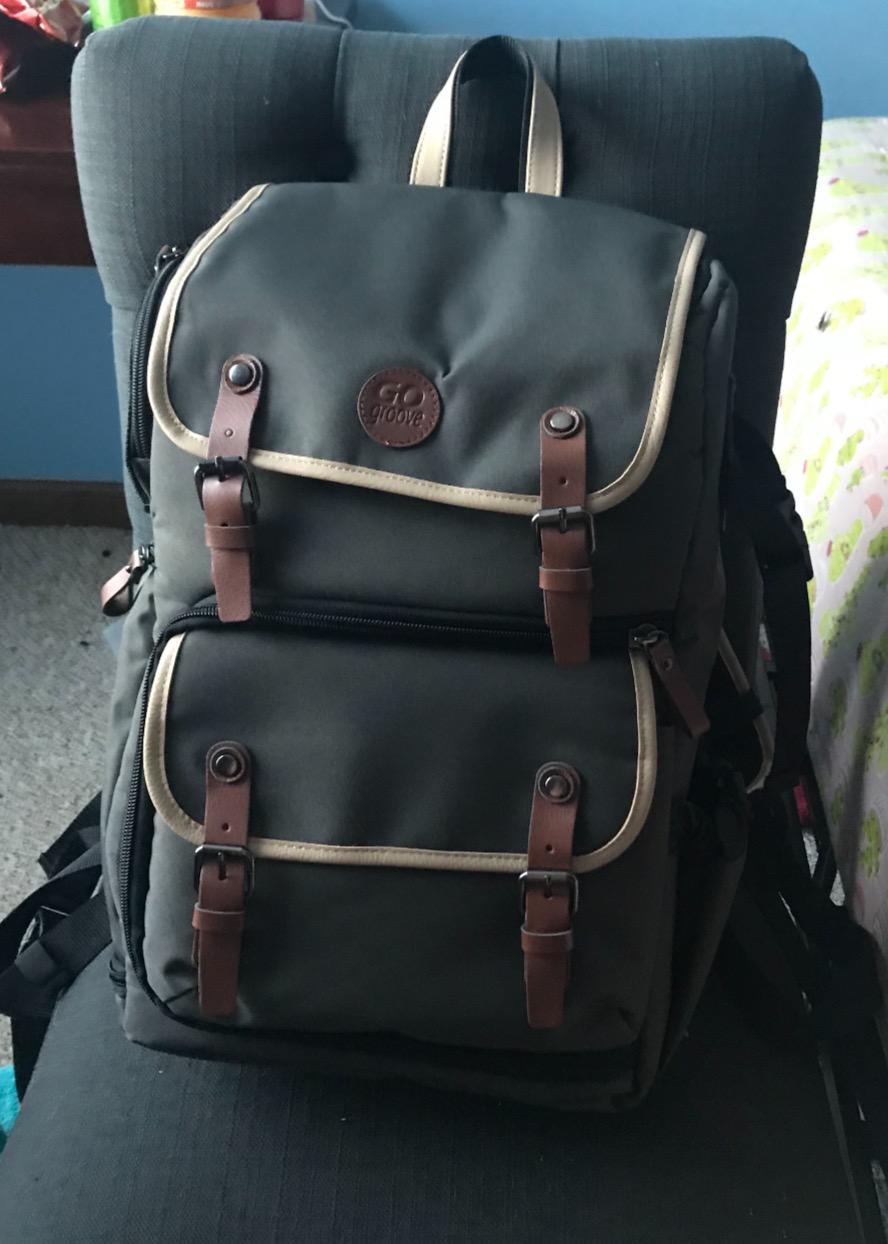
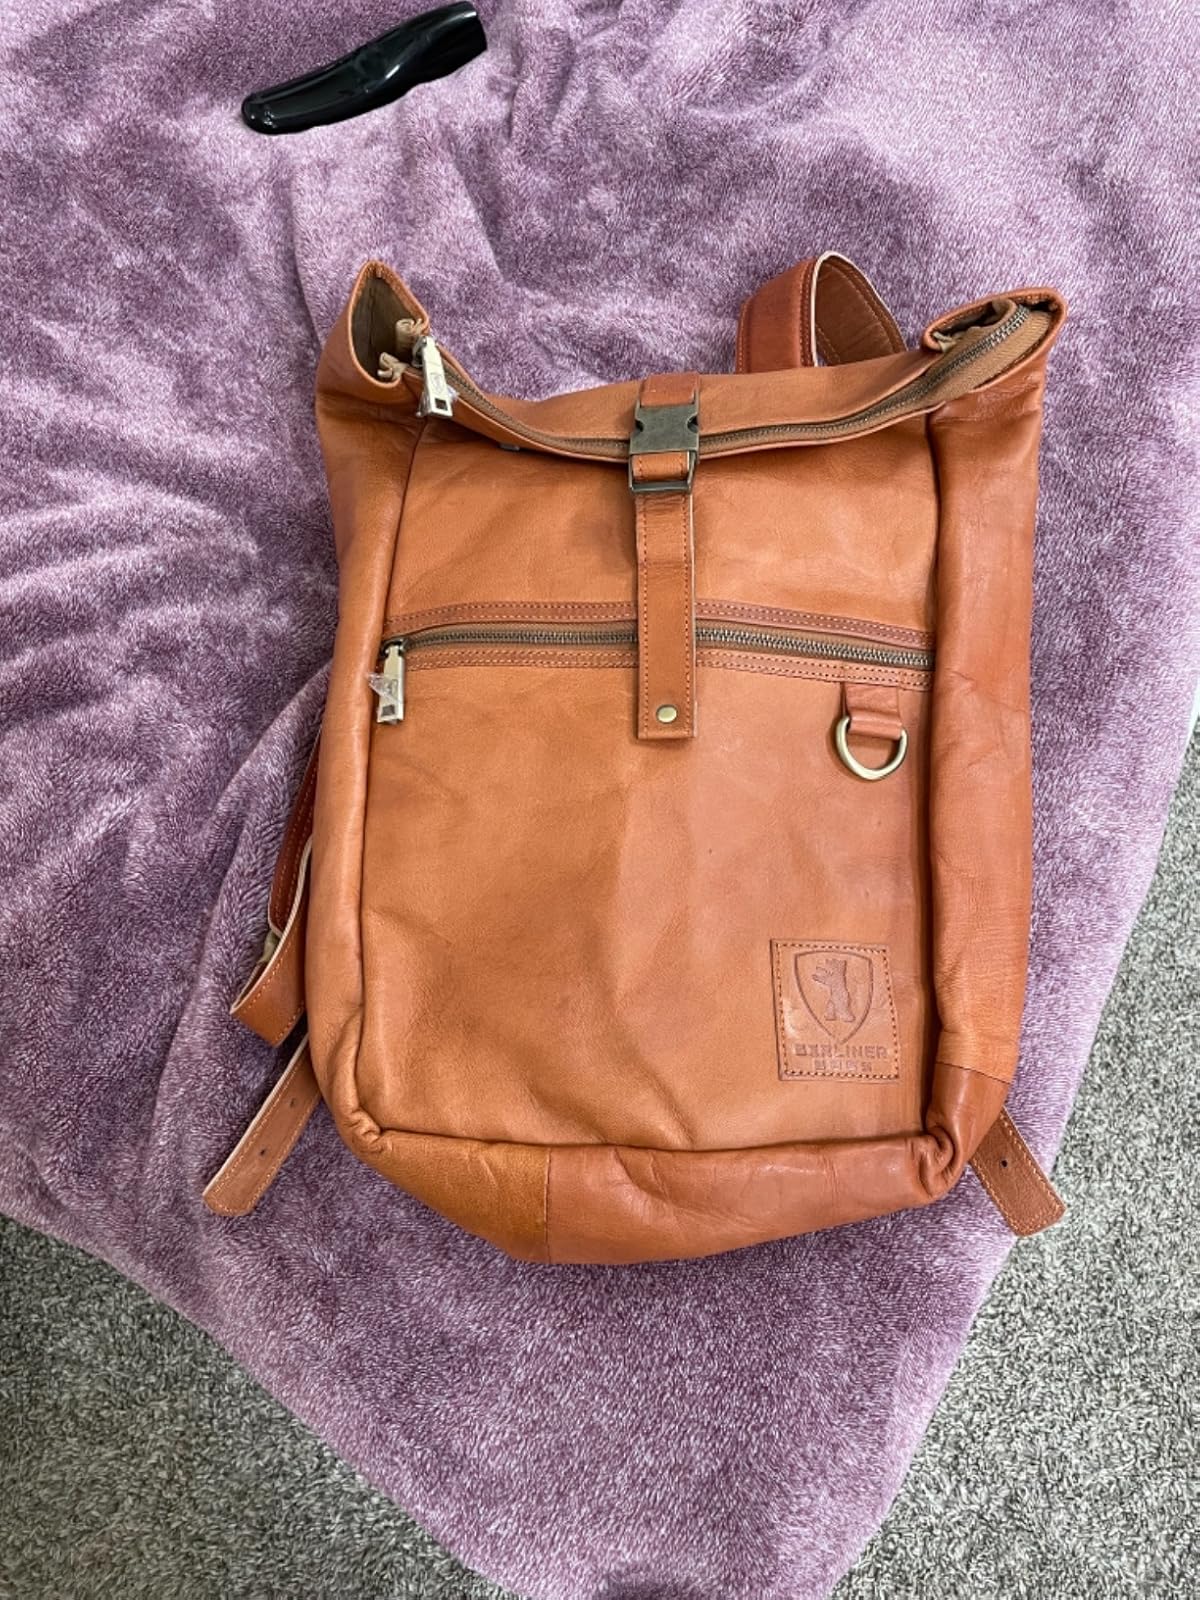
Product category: bag
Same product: no